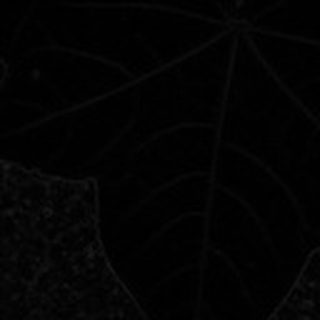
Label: healthy_cotton